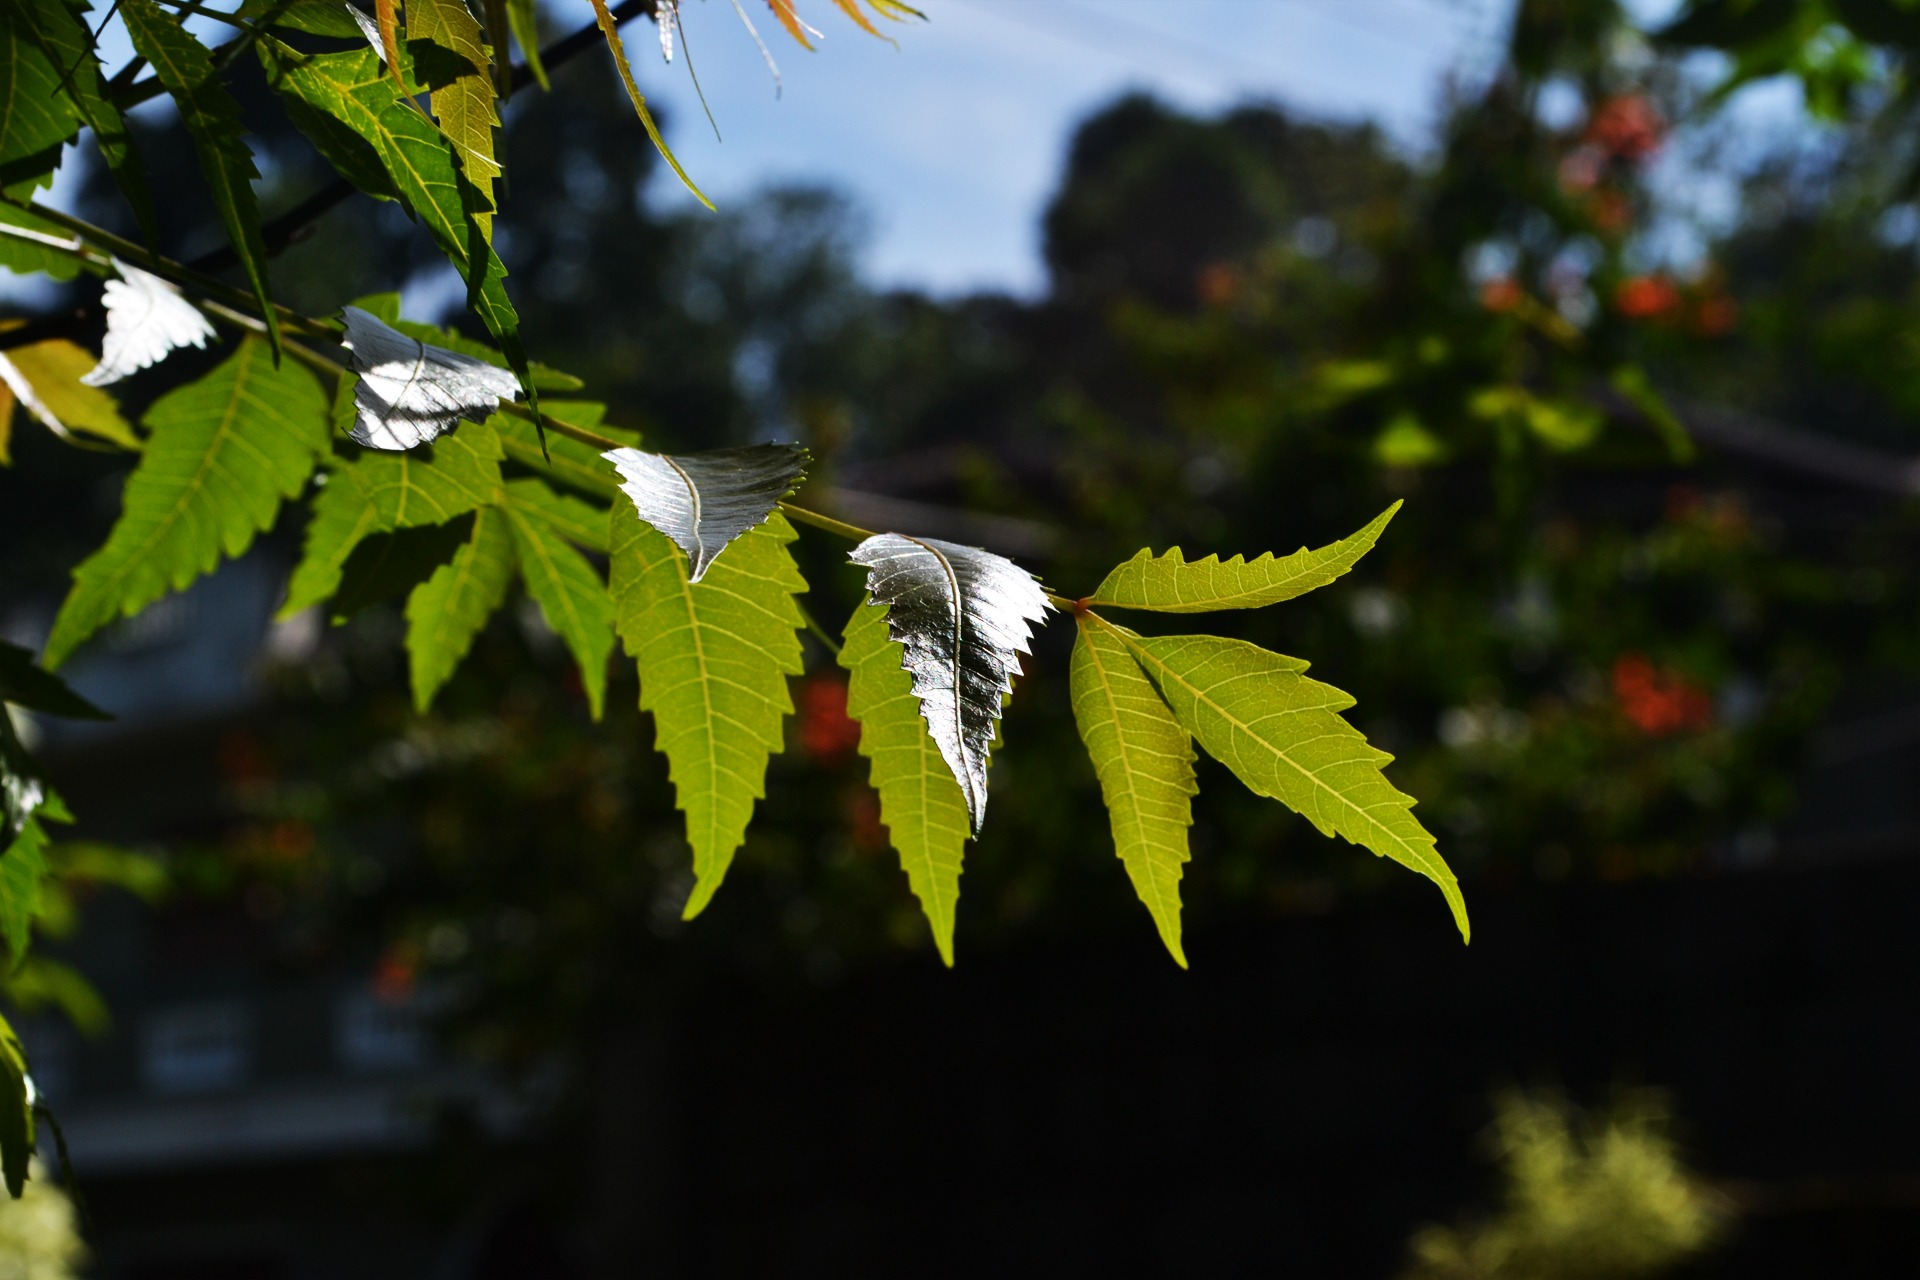
tree, nature, forest, branch, light, plant, sunlight, leaf, flower, green, jungle, autumn, botany, yellow, flora, season, maple tree, shrub, bright, deciduous, sri lanka, ceylon, macro photography, flowering plant, woody plant, land plant, mawanella, kohomba leafs, herbal leafs